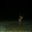
Label: deer